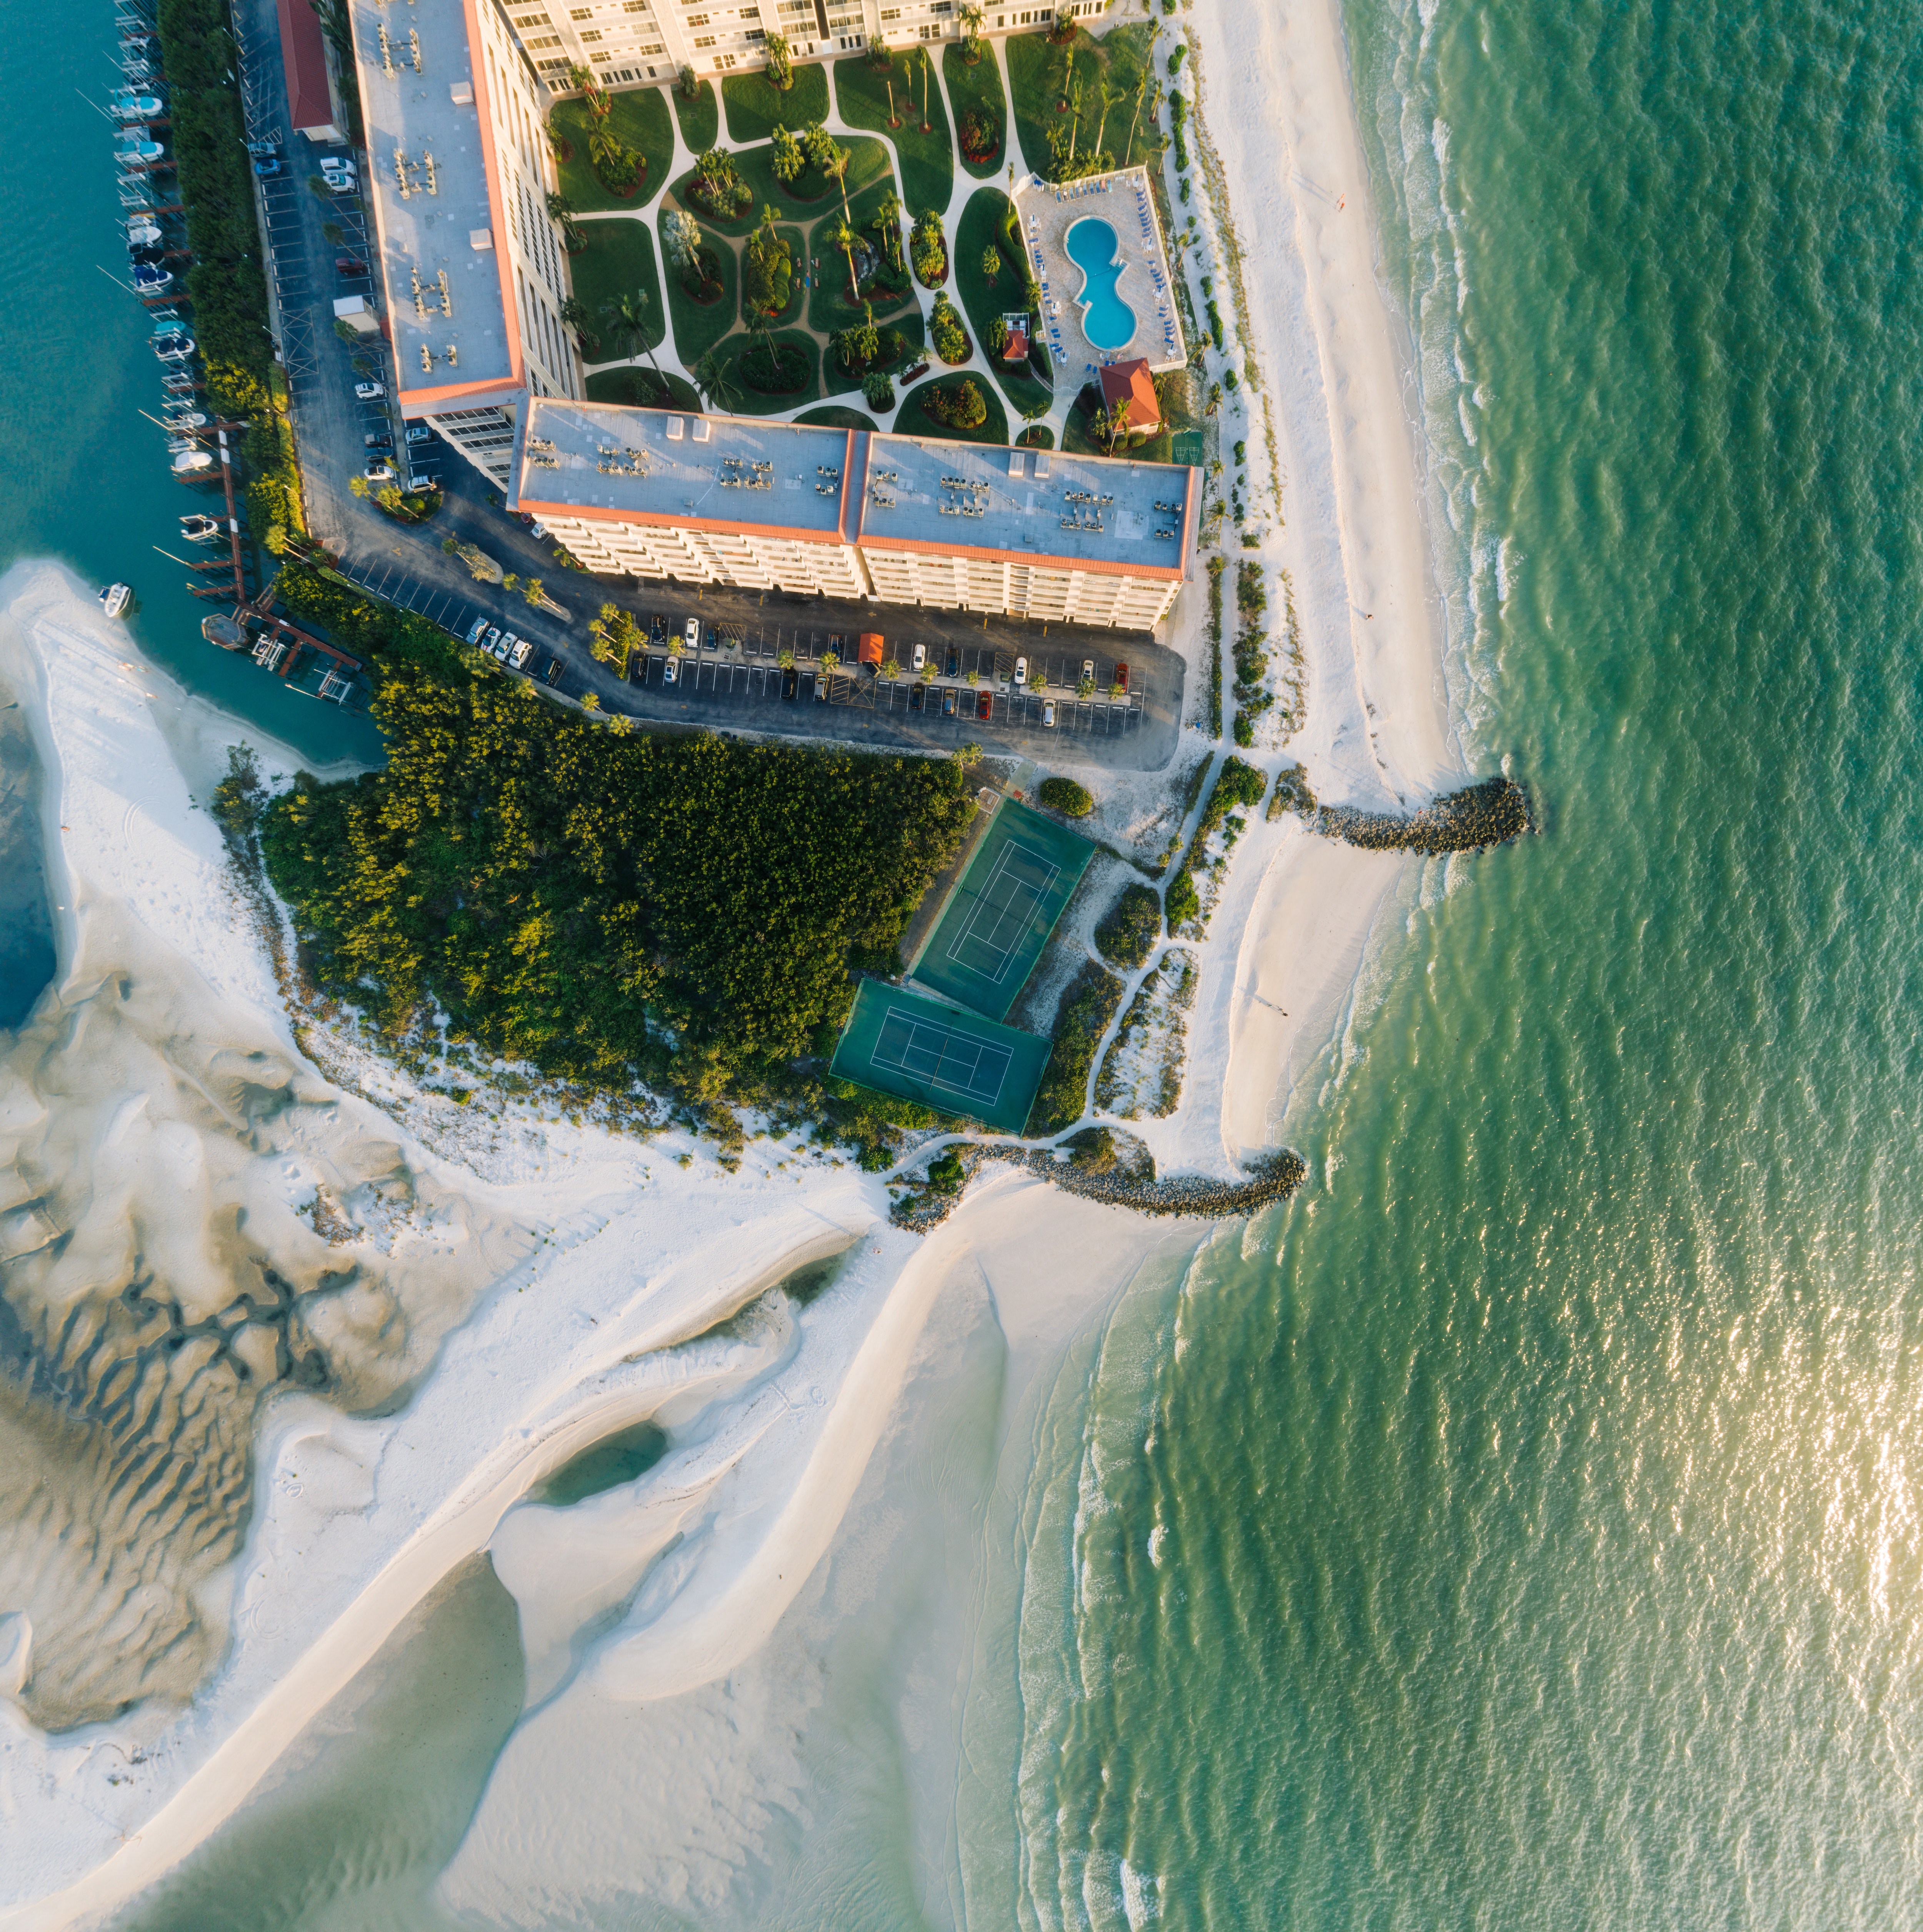
blue, aqua, water, architecture, coastal and oceanic landforms, photography, water park, recreation, landscape, leisure, world, urban design